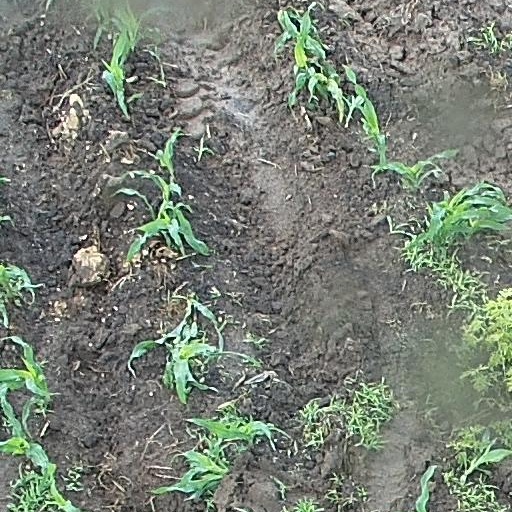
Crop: maize; corn